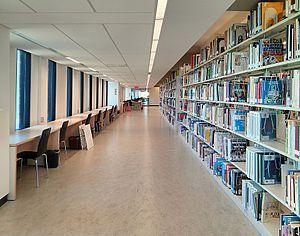
Quatrième étage de la Bibliothèque au Pavillon Jean-Charles-Bonenfant, Université Laval